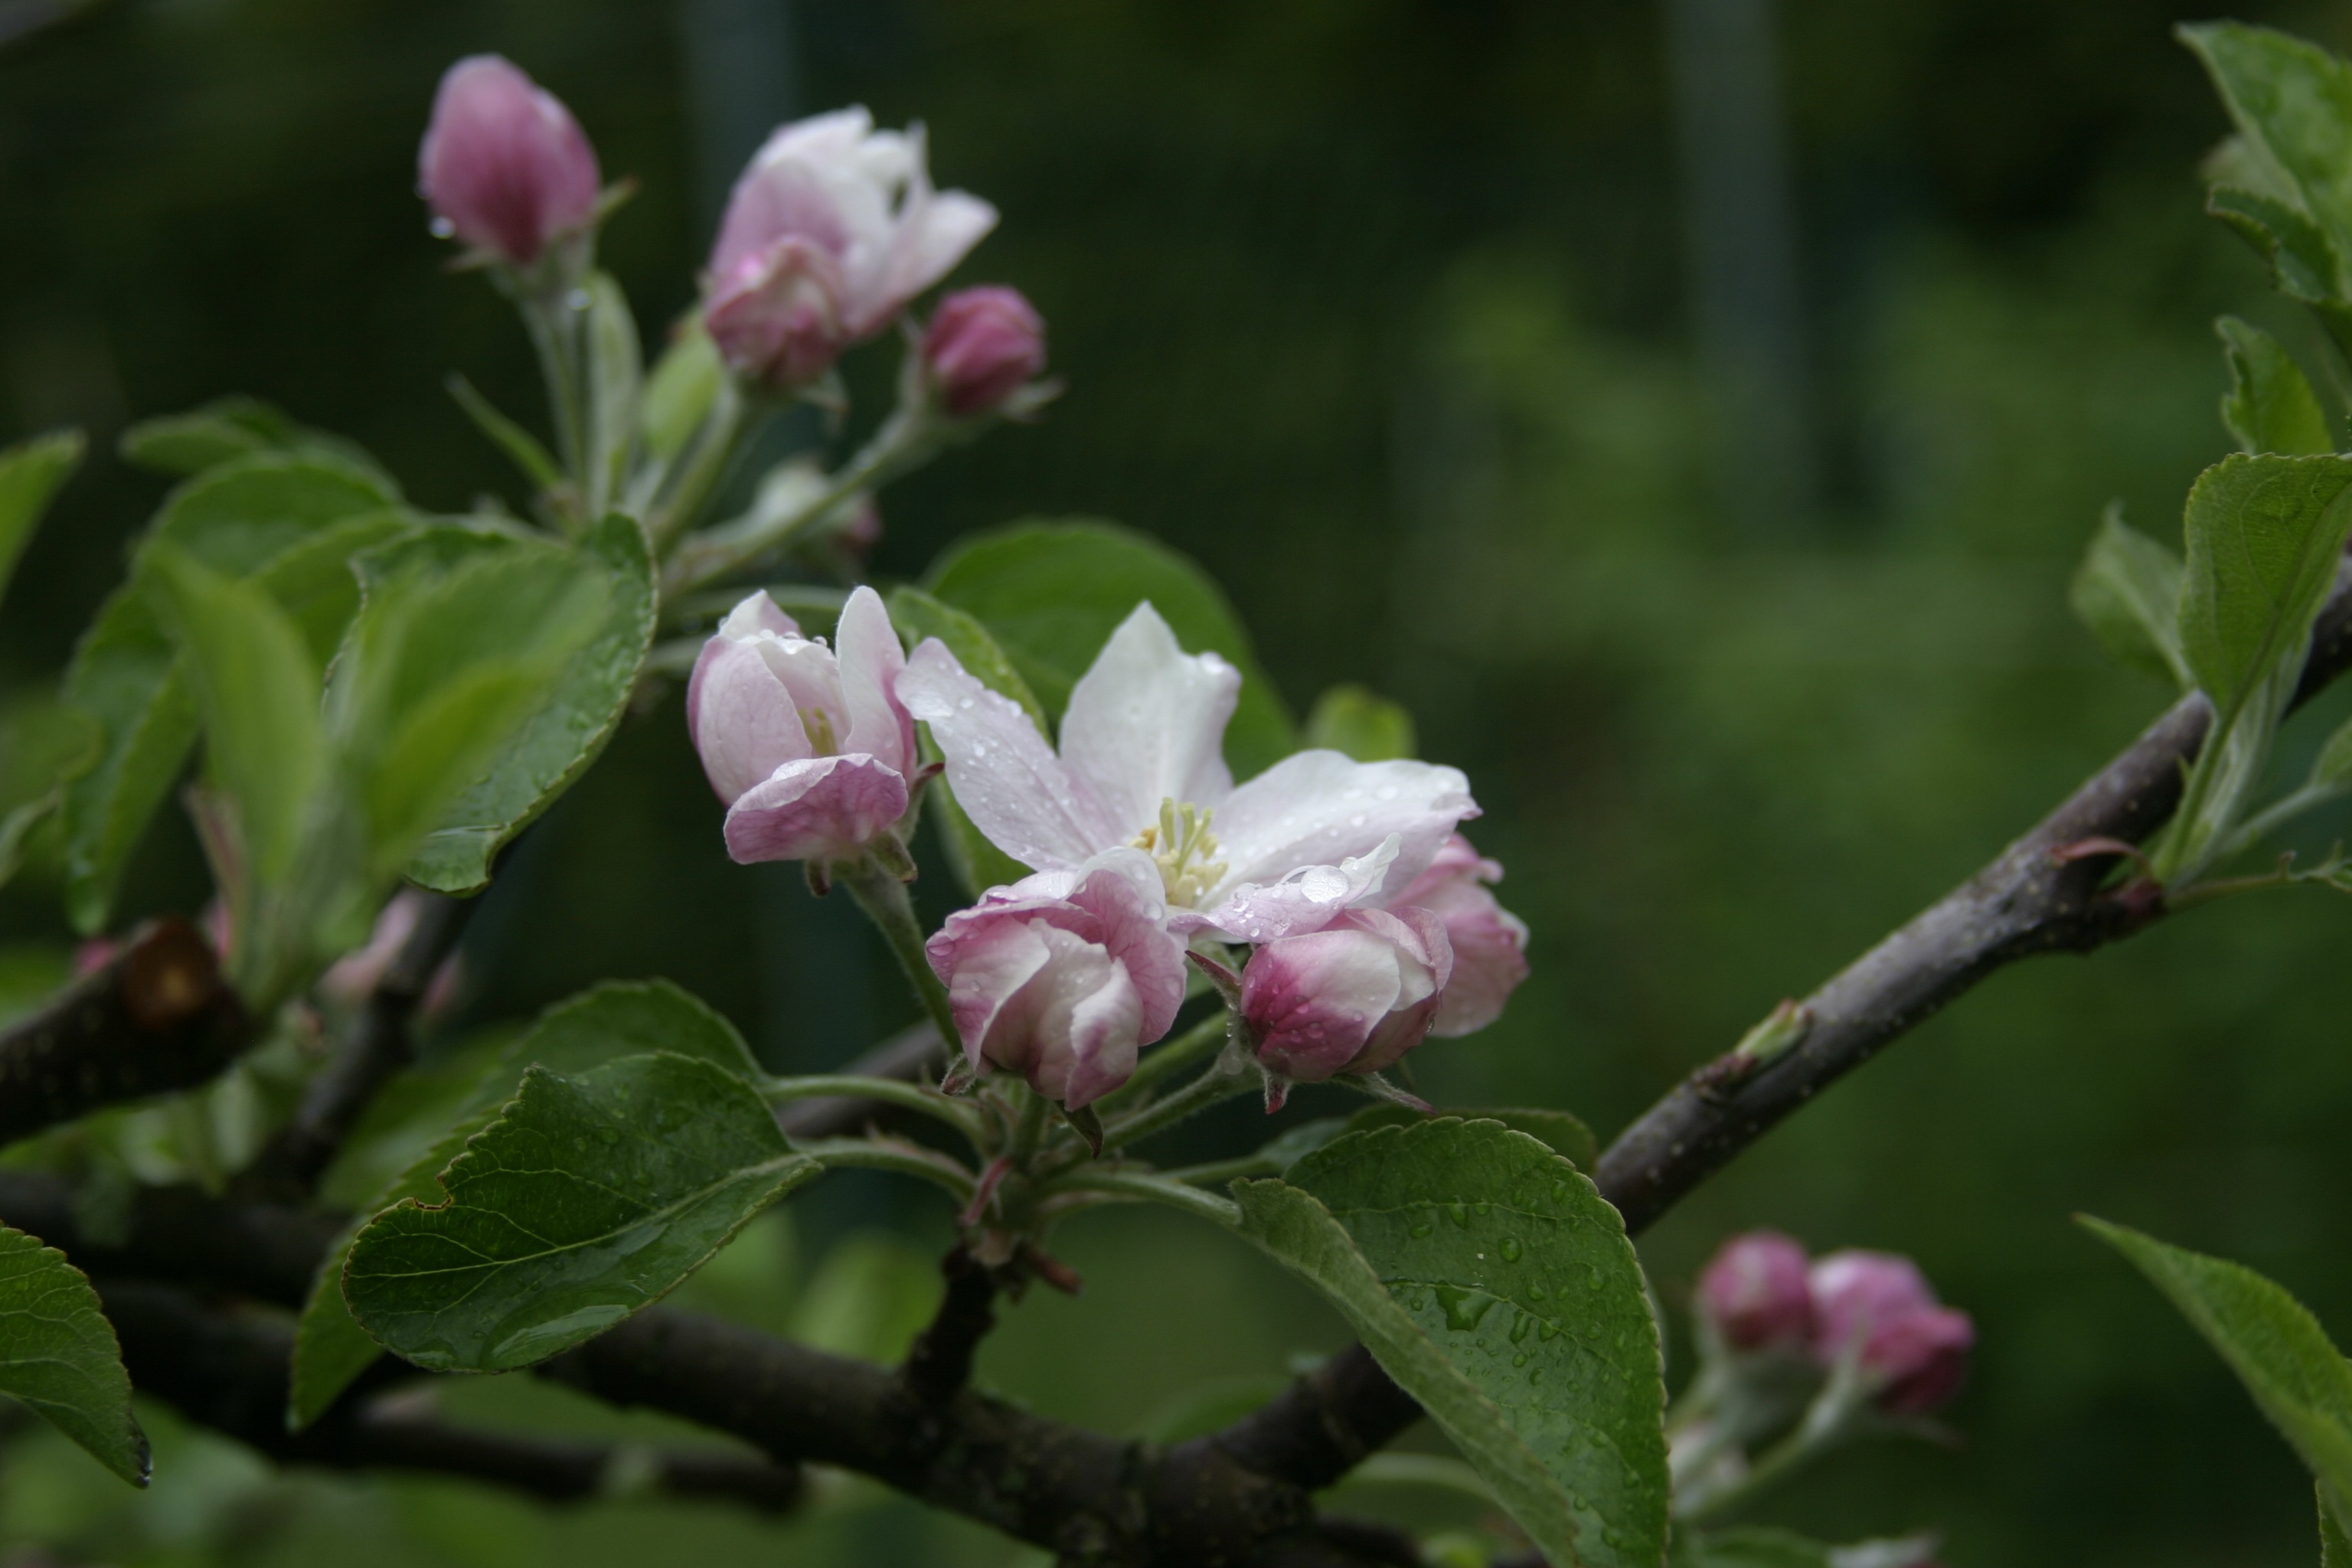
tree, nature, branch, blossom, plant, sky, sun, rain, flower, raindrop, wet, summer, spring, produce, botany, flora, downpour, wildflower, flowers, trees, leaves, sunny, shrub, rainstorm, public record, flowering plant, shiver, land plant